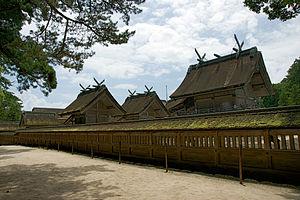
Les sanctuaires shinto, appelés le plus souvent jinja en japonais, sont des lieux de culte du shintoïsme, où l'on vénère un kami. On parle parfois aussi de jingū, ou simplement miya, voire de taisha.
Les 100 paysages de l'ère Heisei sont une sélection de paysages du Japon effectuée par le journal japonais Yomiuri shinbun en 2009.